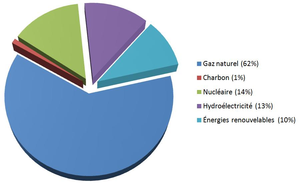
L'économie de la Californie représente 14,5 % du PIB des États-Unis en 2018, niveau qui ferait de cet État, s’il était indépendant, la 5ᵉ puissance économique mondiale.
La Californie est un État des États-Unis qui fait partie de la région de la Sun Belt dans l’Ouest américain. La Californie est l'État le plus peuplé du pays. Il est situé sur la côte ouest et bordé au sud par le désert de Sonora, à l'est par le Grand Bassin des États-Unis et au nord par les monts Klamath. La façade océanique suit entièrement le relief des chaînes côtières du Pacifique au-delà desquelles s'étend la Vallée Centrale sur les contreforts de la Sierra Nevada.